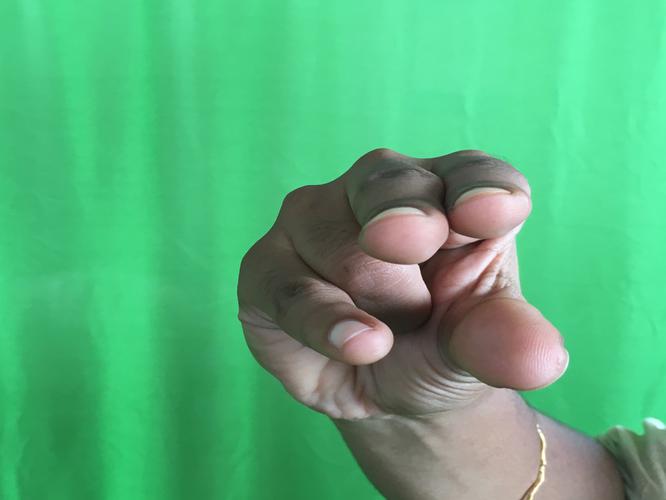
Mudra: Kangulam
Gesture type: single_hand